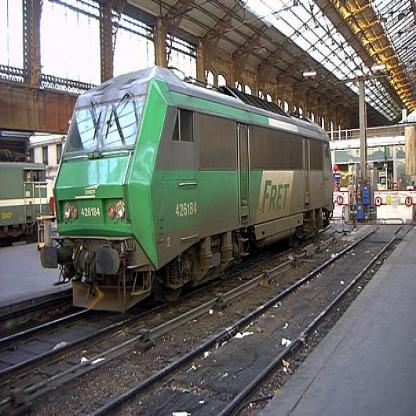
Scene: Indoor